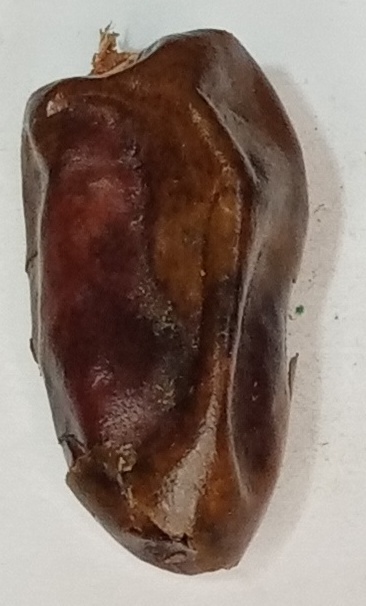
Variety: gajar
Size: small
Grade: grade-2